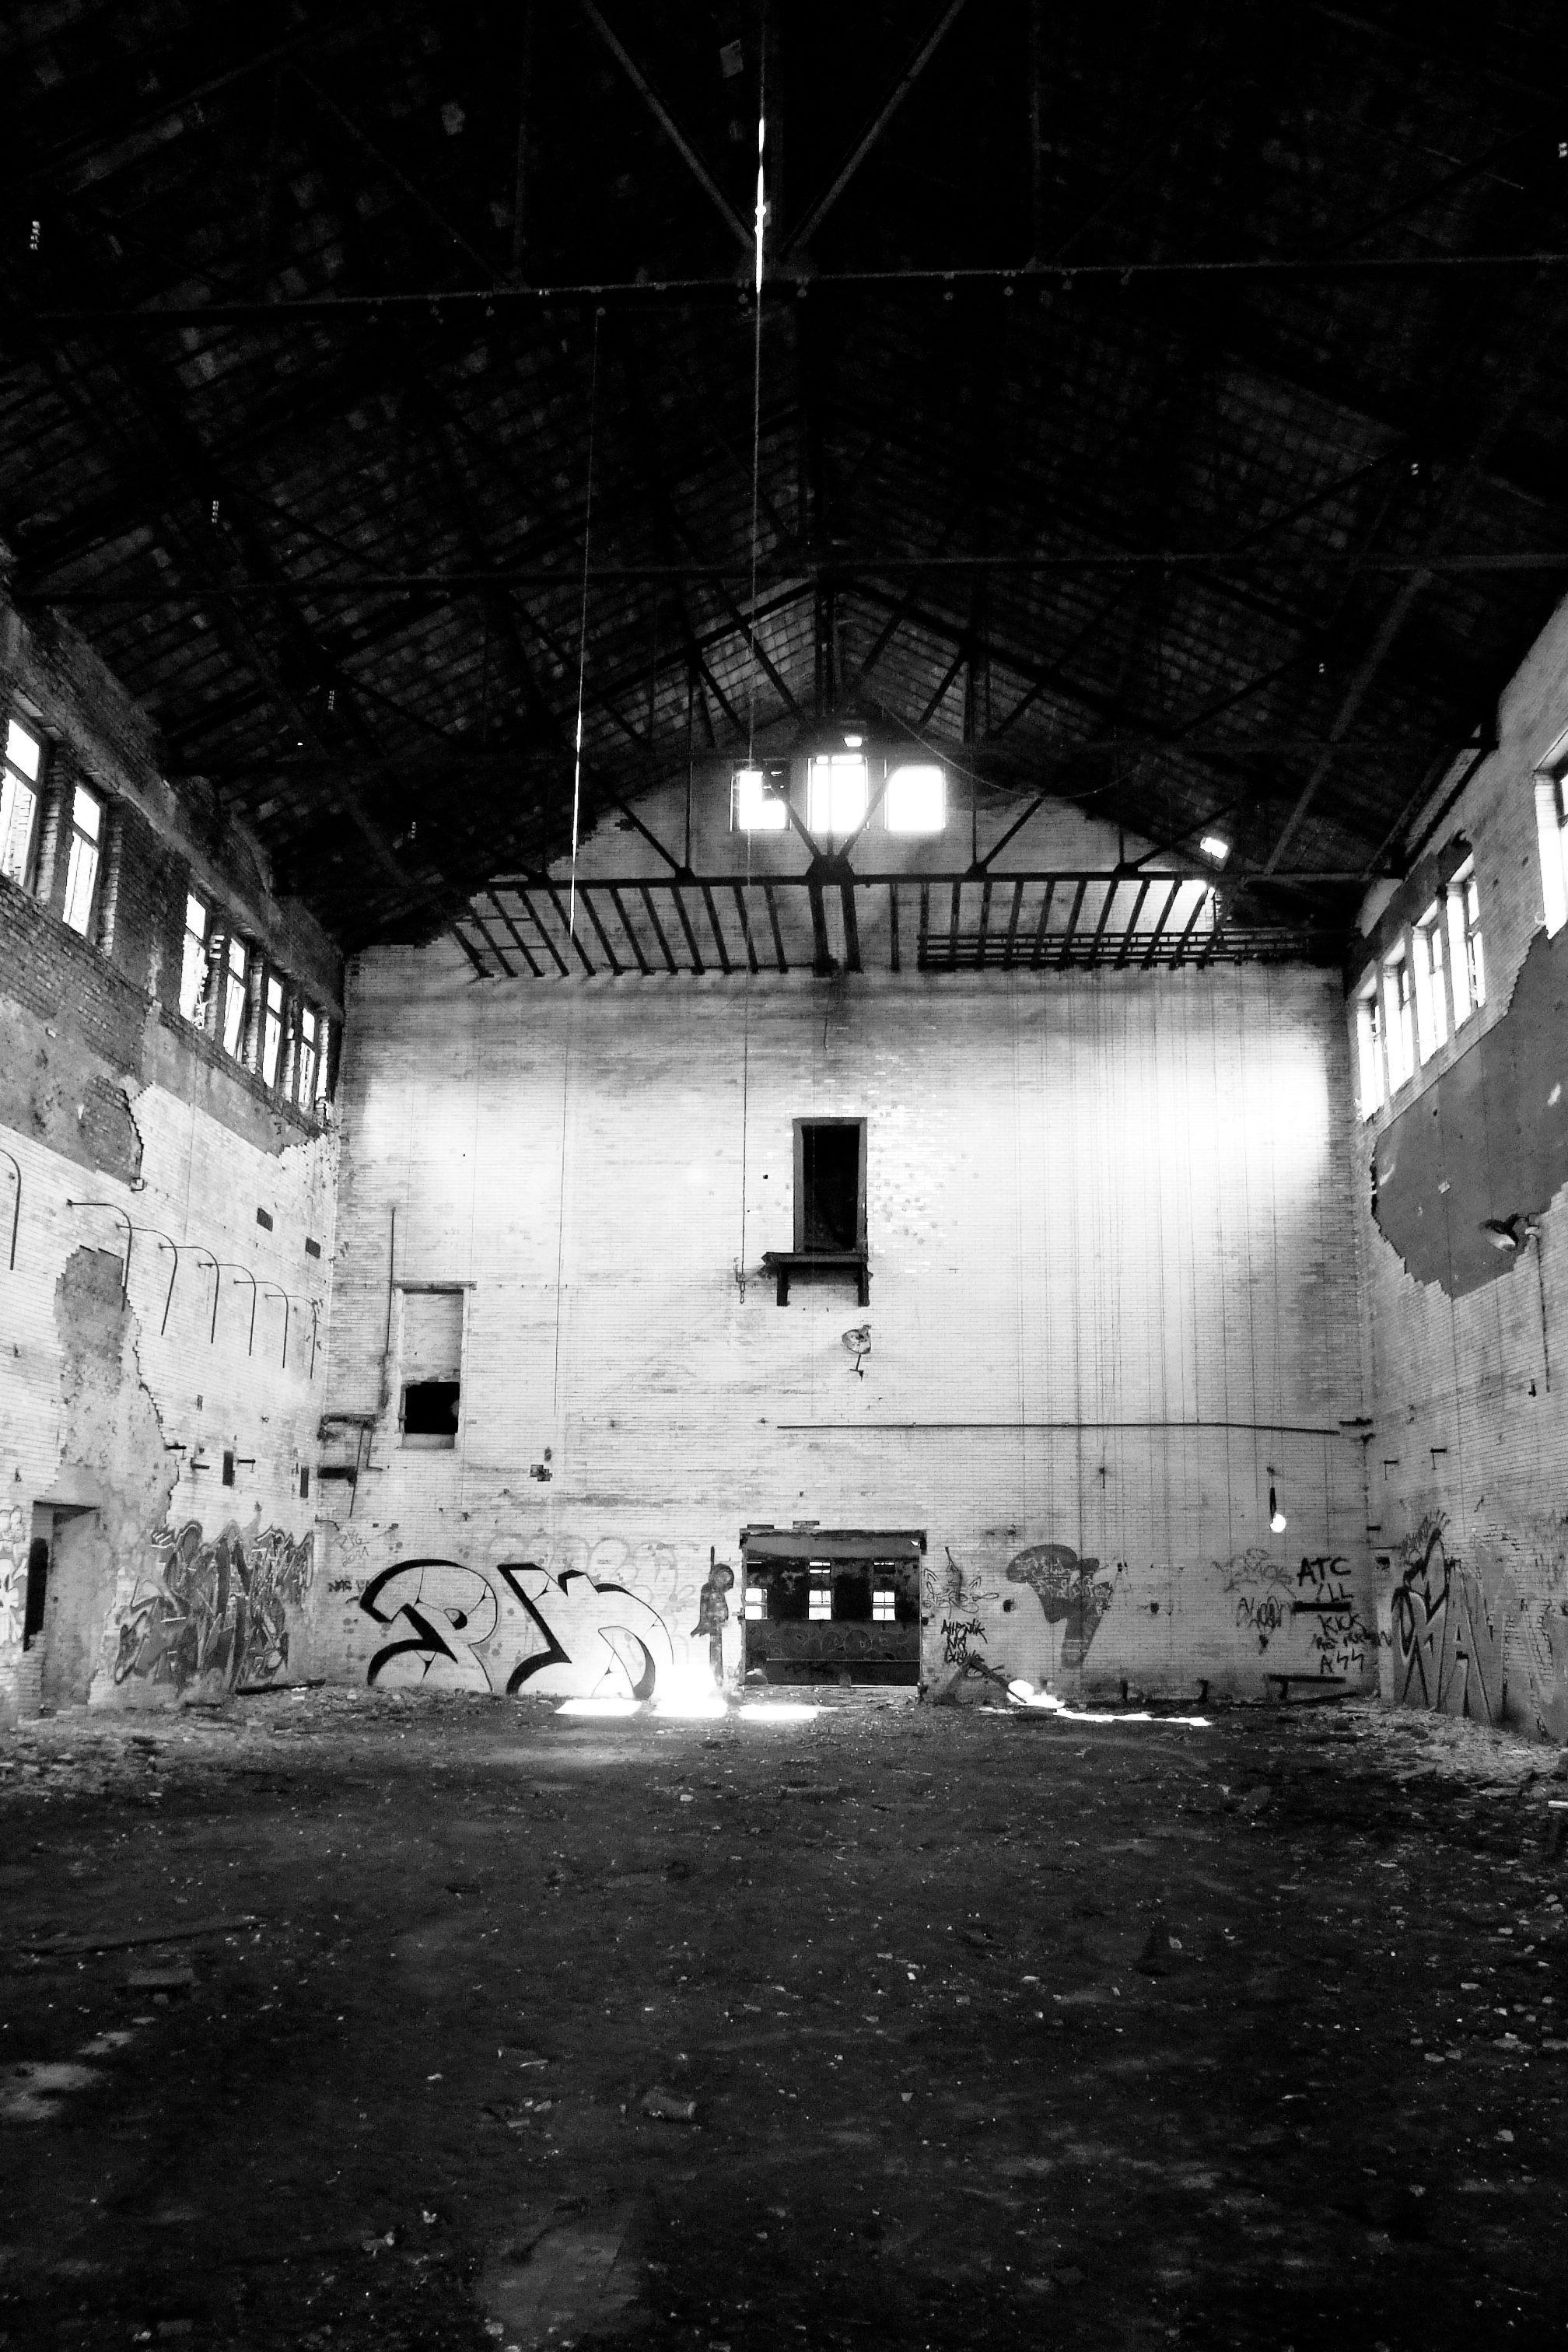
light, black and white, architecture, structure, white, photography, urban, indoor, factory, darkness, black, monochrome, urbex, infrastructure, exploration, shape, urban area, monochrome photography